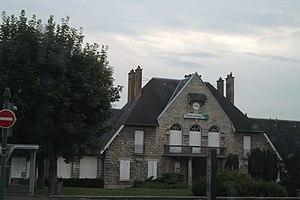
vue de ...
La Neuvillette est une ancienne commune française du département de la Marne. Le village de La Neuvillette dépend de la commune de Reims depuis 1970.